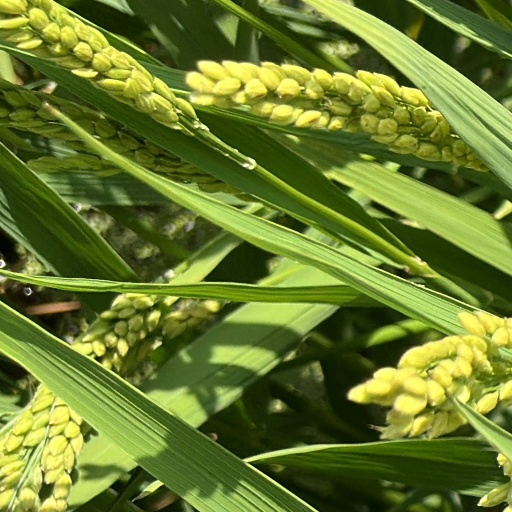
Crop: rice